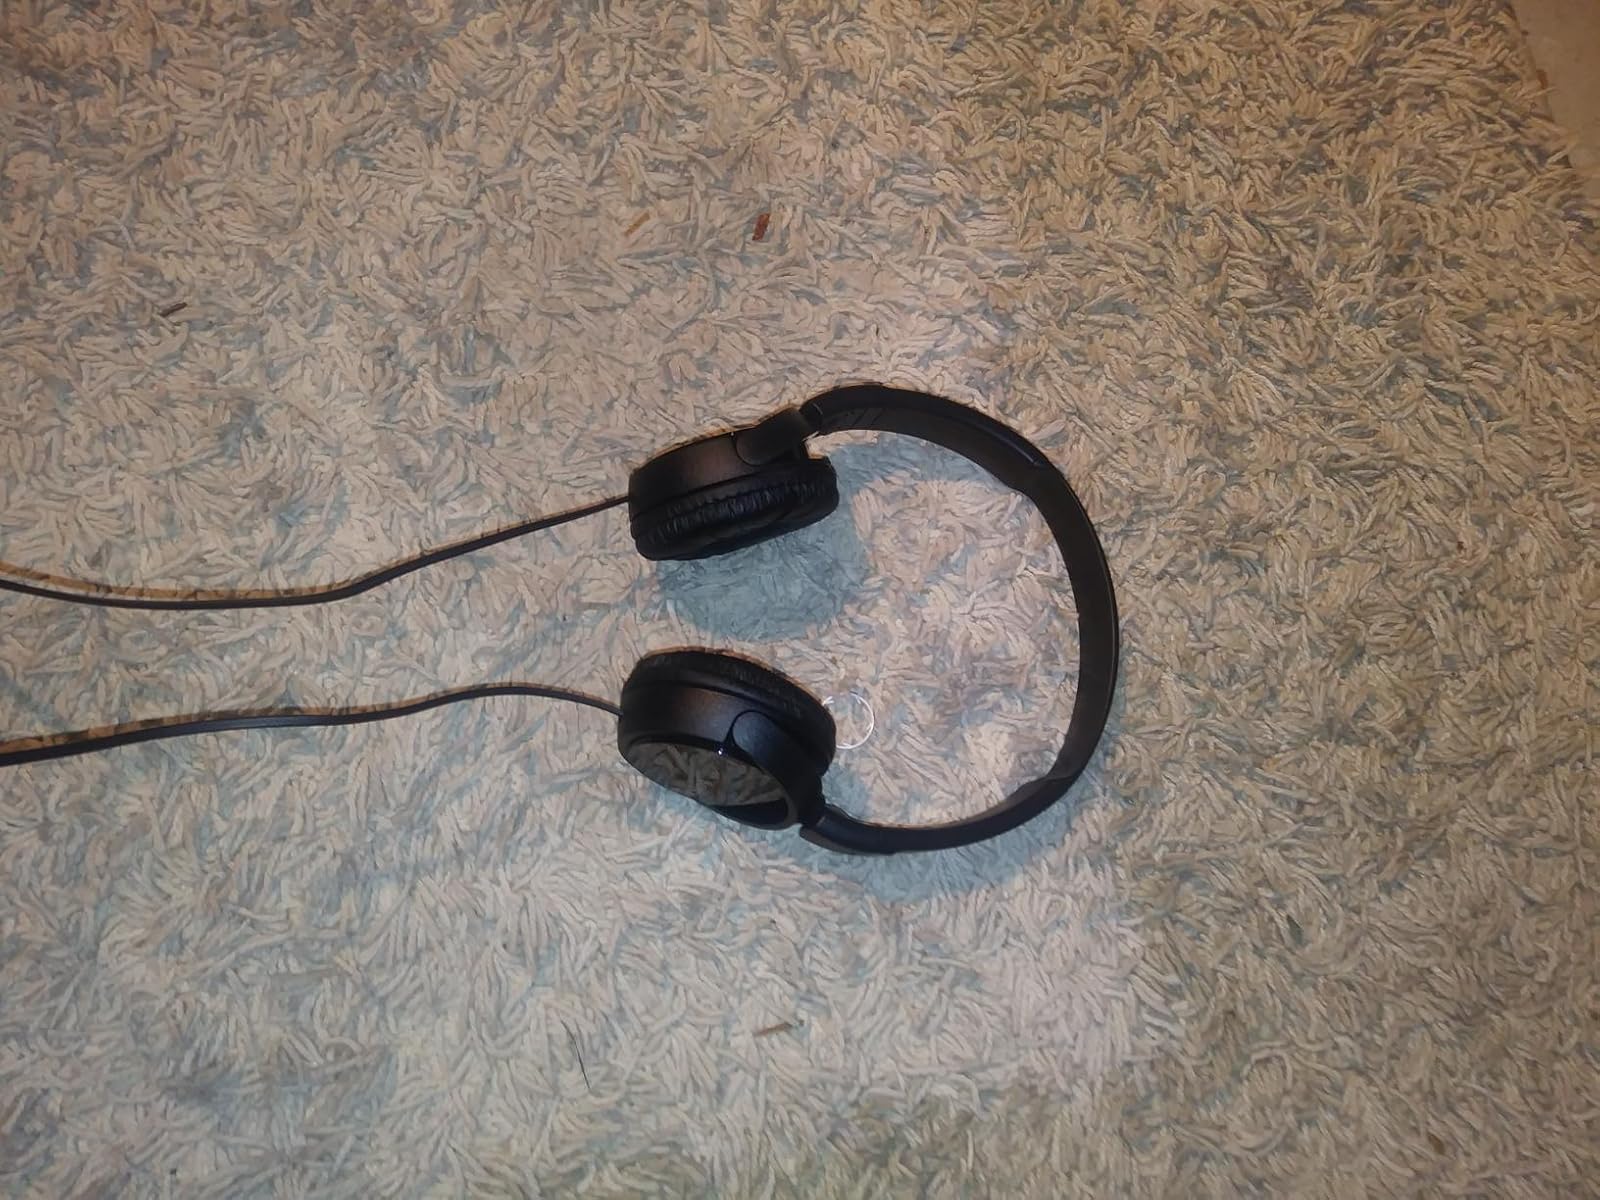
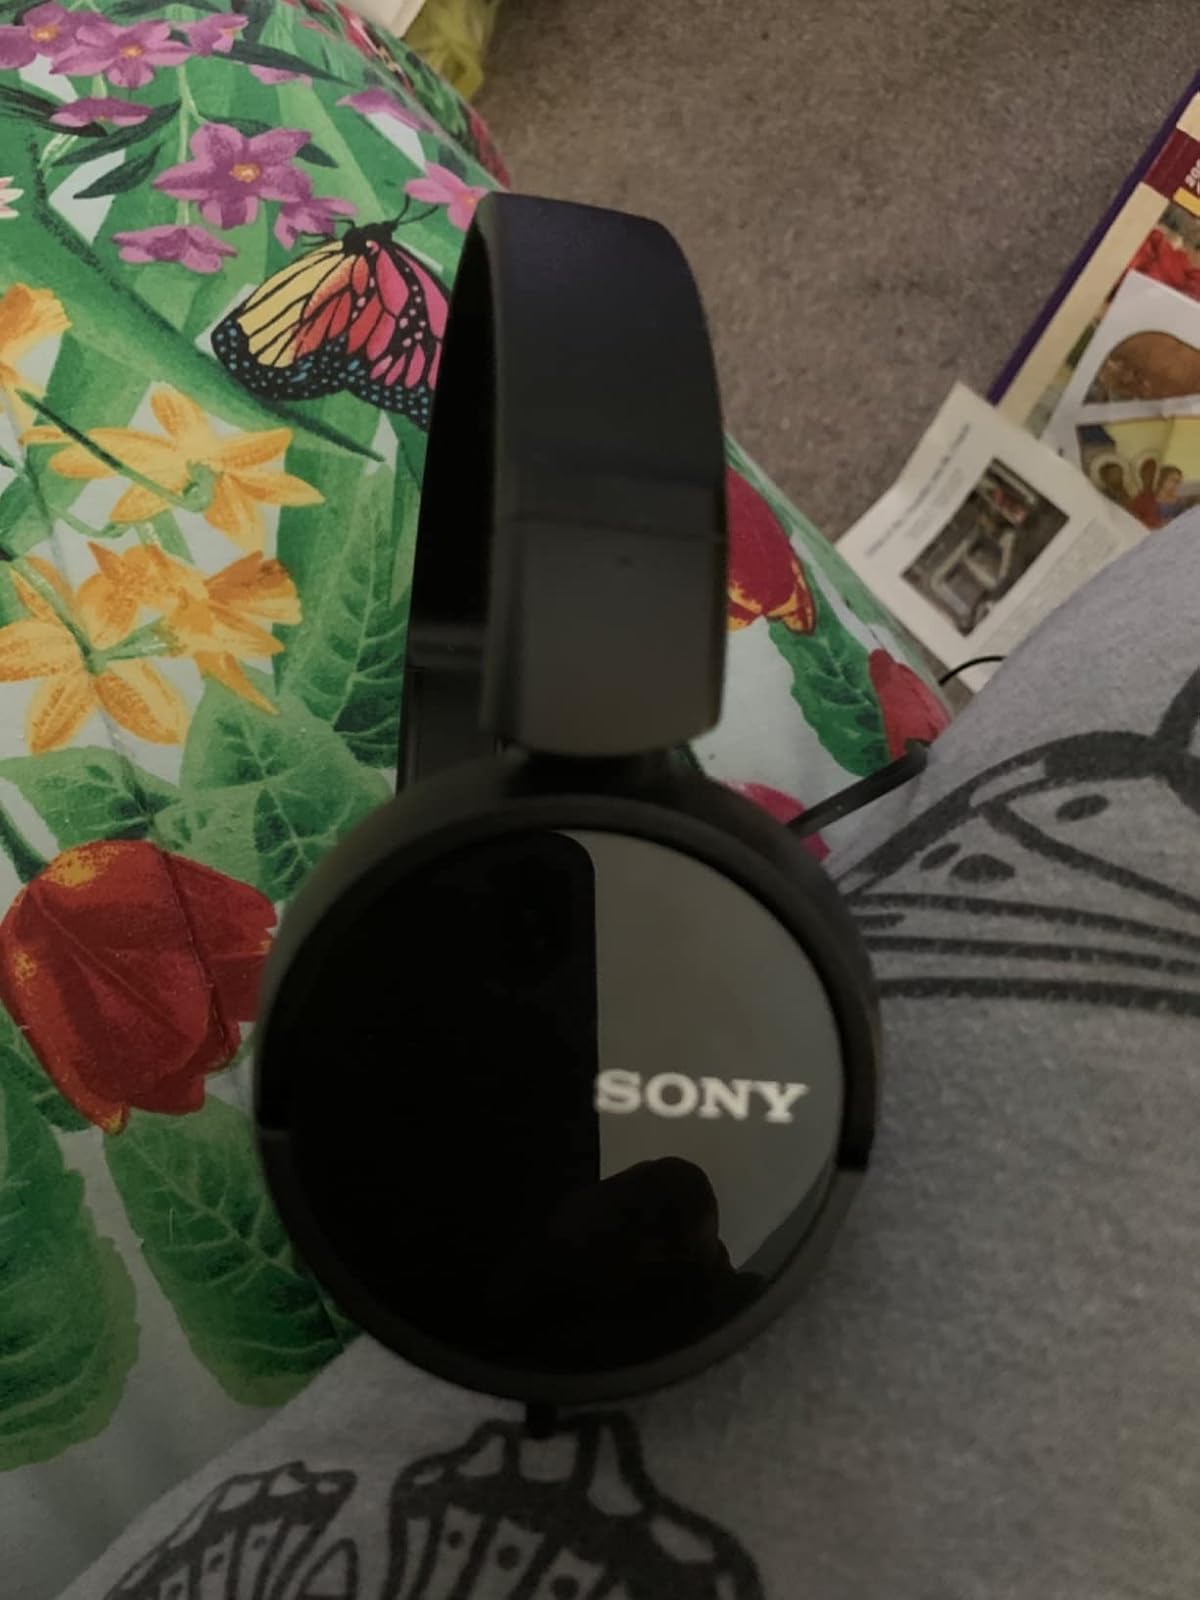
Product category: headphones
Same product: yes